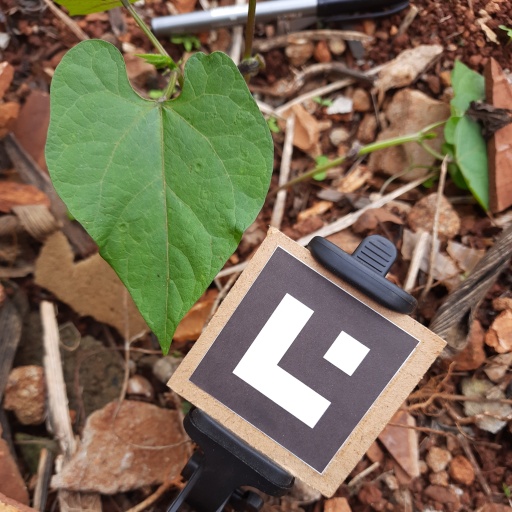
Observations: wavy surface, no eating holes, under shade